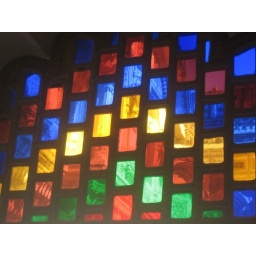
Stained glass window in Mehrangarh Fort